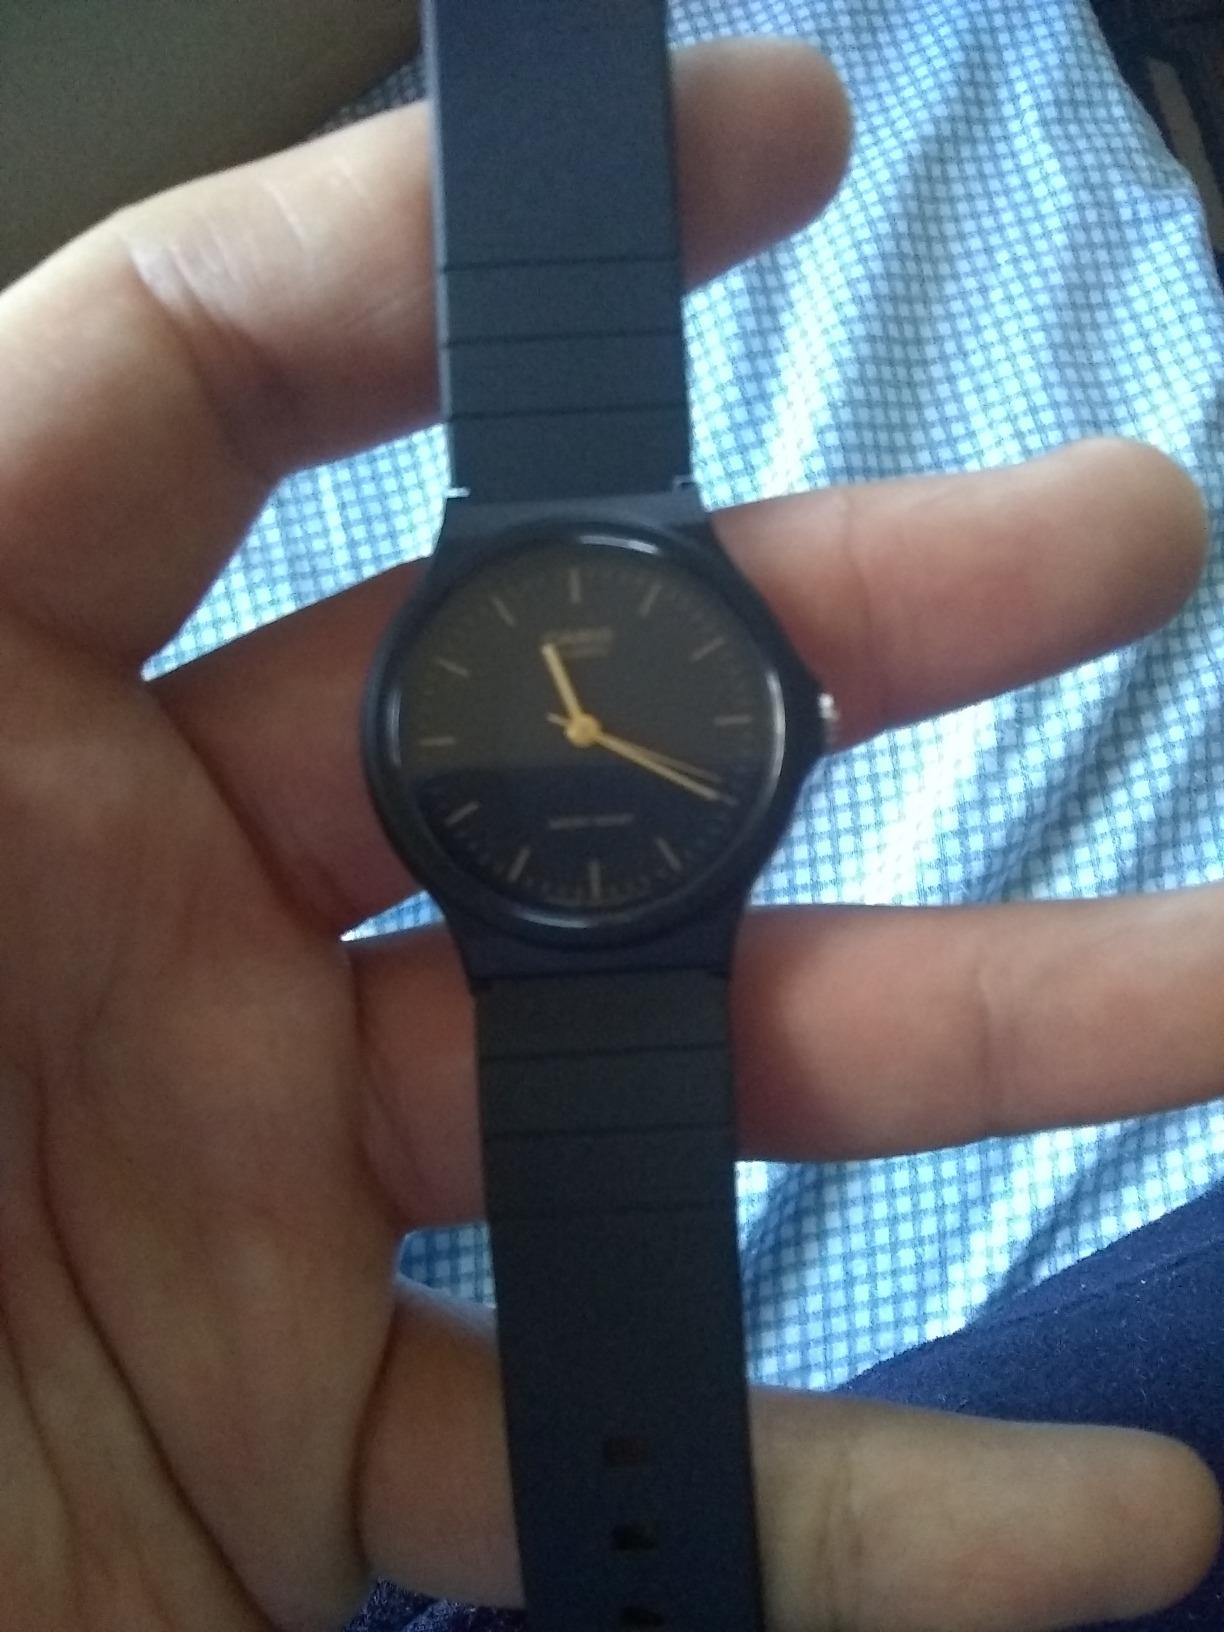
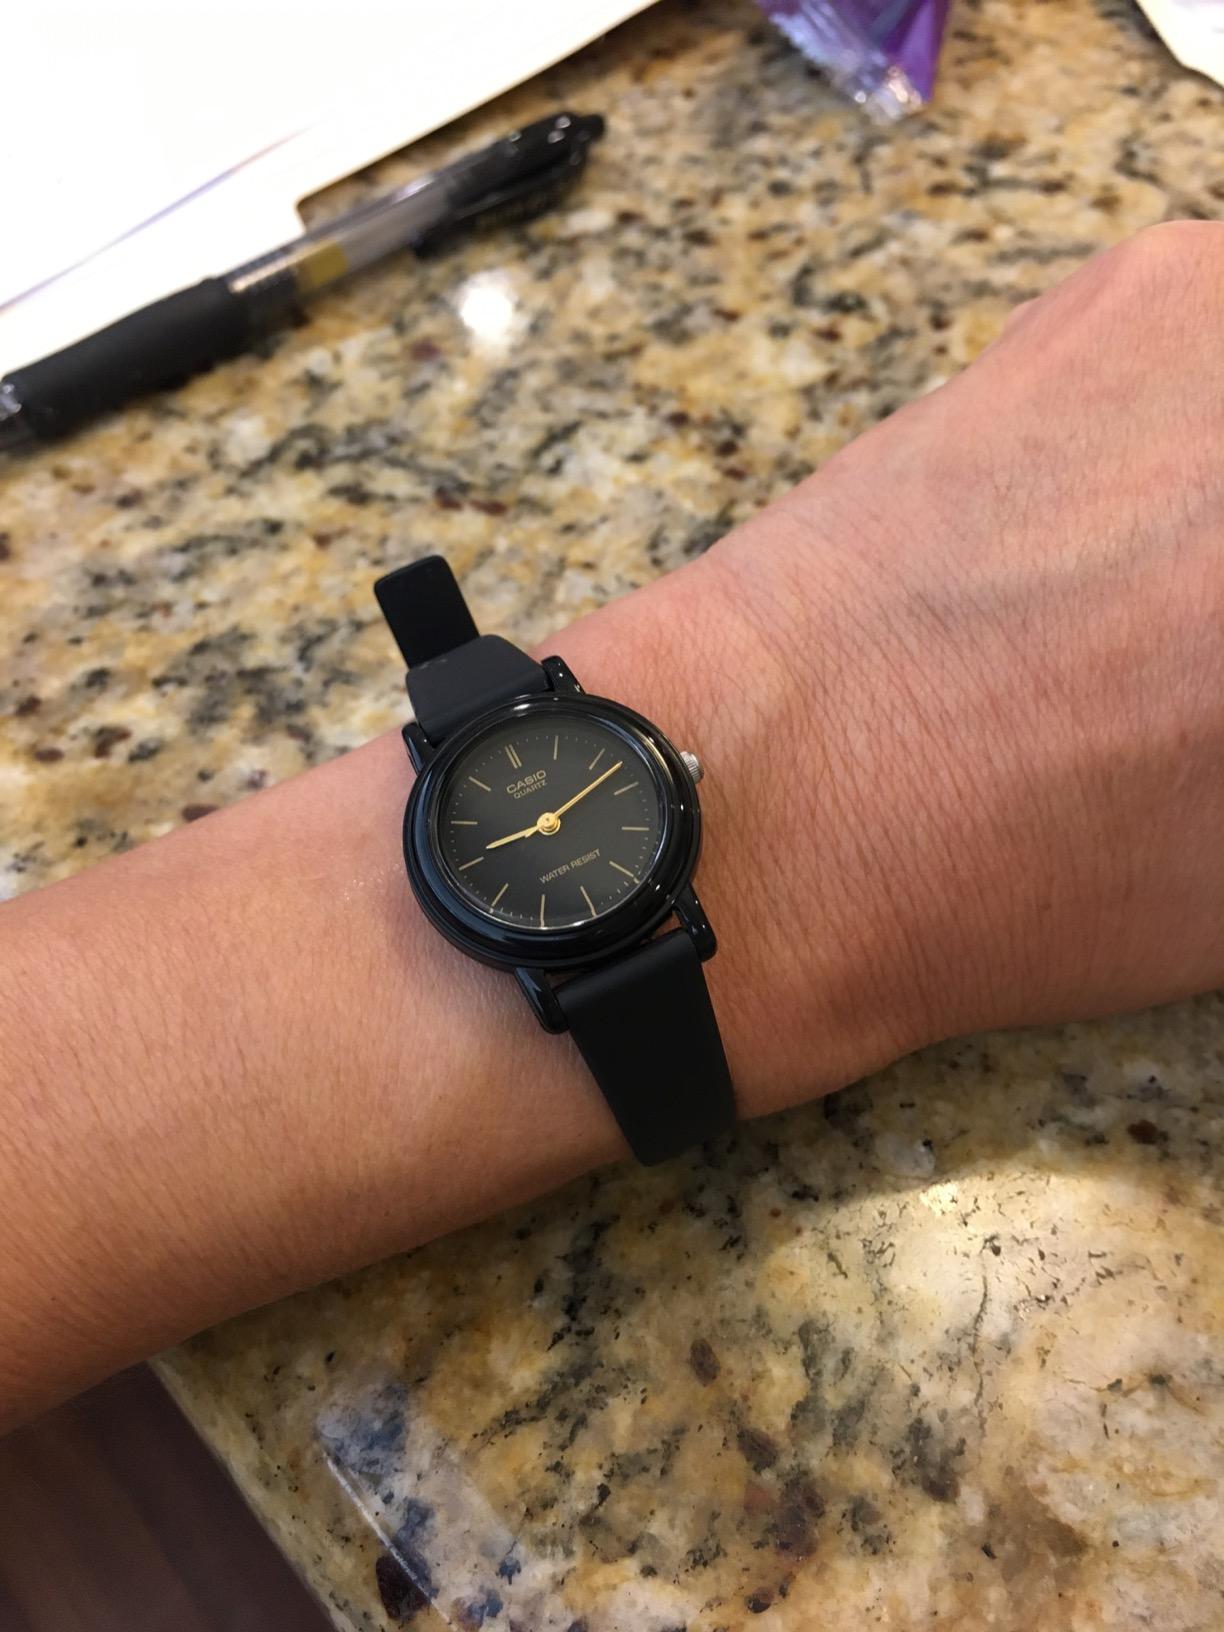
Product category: accessories_watch
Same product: no